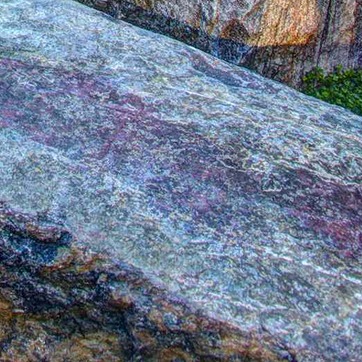
Material: stone